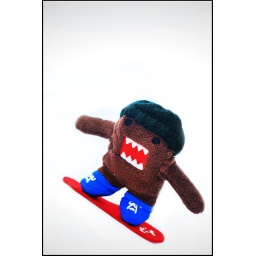
My attempt at a studio-esque pictures. Used white paper background in combination with Canon EX580 flash.